Harvey Chandler

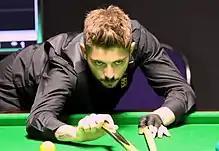
Chandler at the 2017 Paul Hunter Classic

Harvey Chandler (born 19 April 1995) is an English professional snooker player from Northamptonshire.